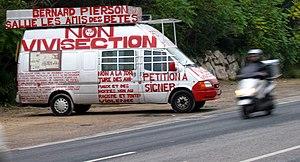
Photo illustrant une forme de militantisme. Ici contre la vivisection. Ce camion est régulièrement visible au bord des routes de Montpellier.
Le militantisme est une forme d'engagement collectif à une cause de nature morale, religieuse, sociale, politique, associative ou syndicale souvent en vue de protester contre ce qui est perçu comme une injustice.